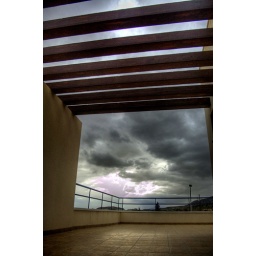
view of the sky from the roof terrace in Spain before the storm.